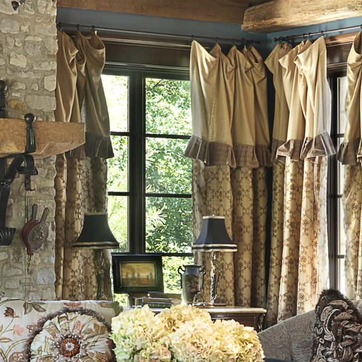
Material: glass